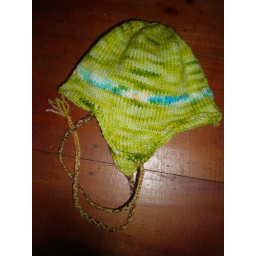
Flap hat in green with stripe with brown tie up